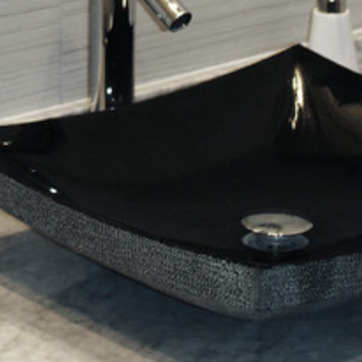
Material: ceramic